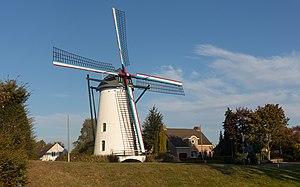
Geldrop est une ville située dans la commune néerlandaise de Geldrop-Mierlo, dans la province du Brabant-Septentrional. Le 1ᵉʳ janvier 2003, la ville comptait 27 955 habitants. Elle est également connue pour avoir un quartier dont des rues sont nommées d'après des personnages et des éléments des œuvres de J. R. R. Tolkien.